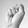
ASL letter: S